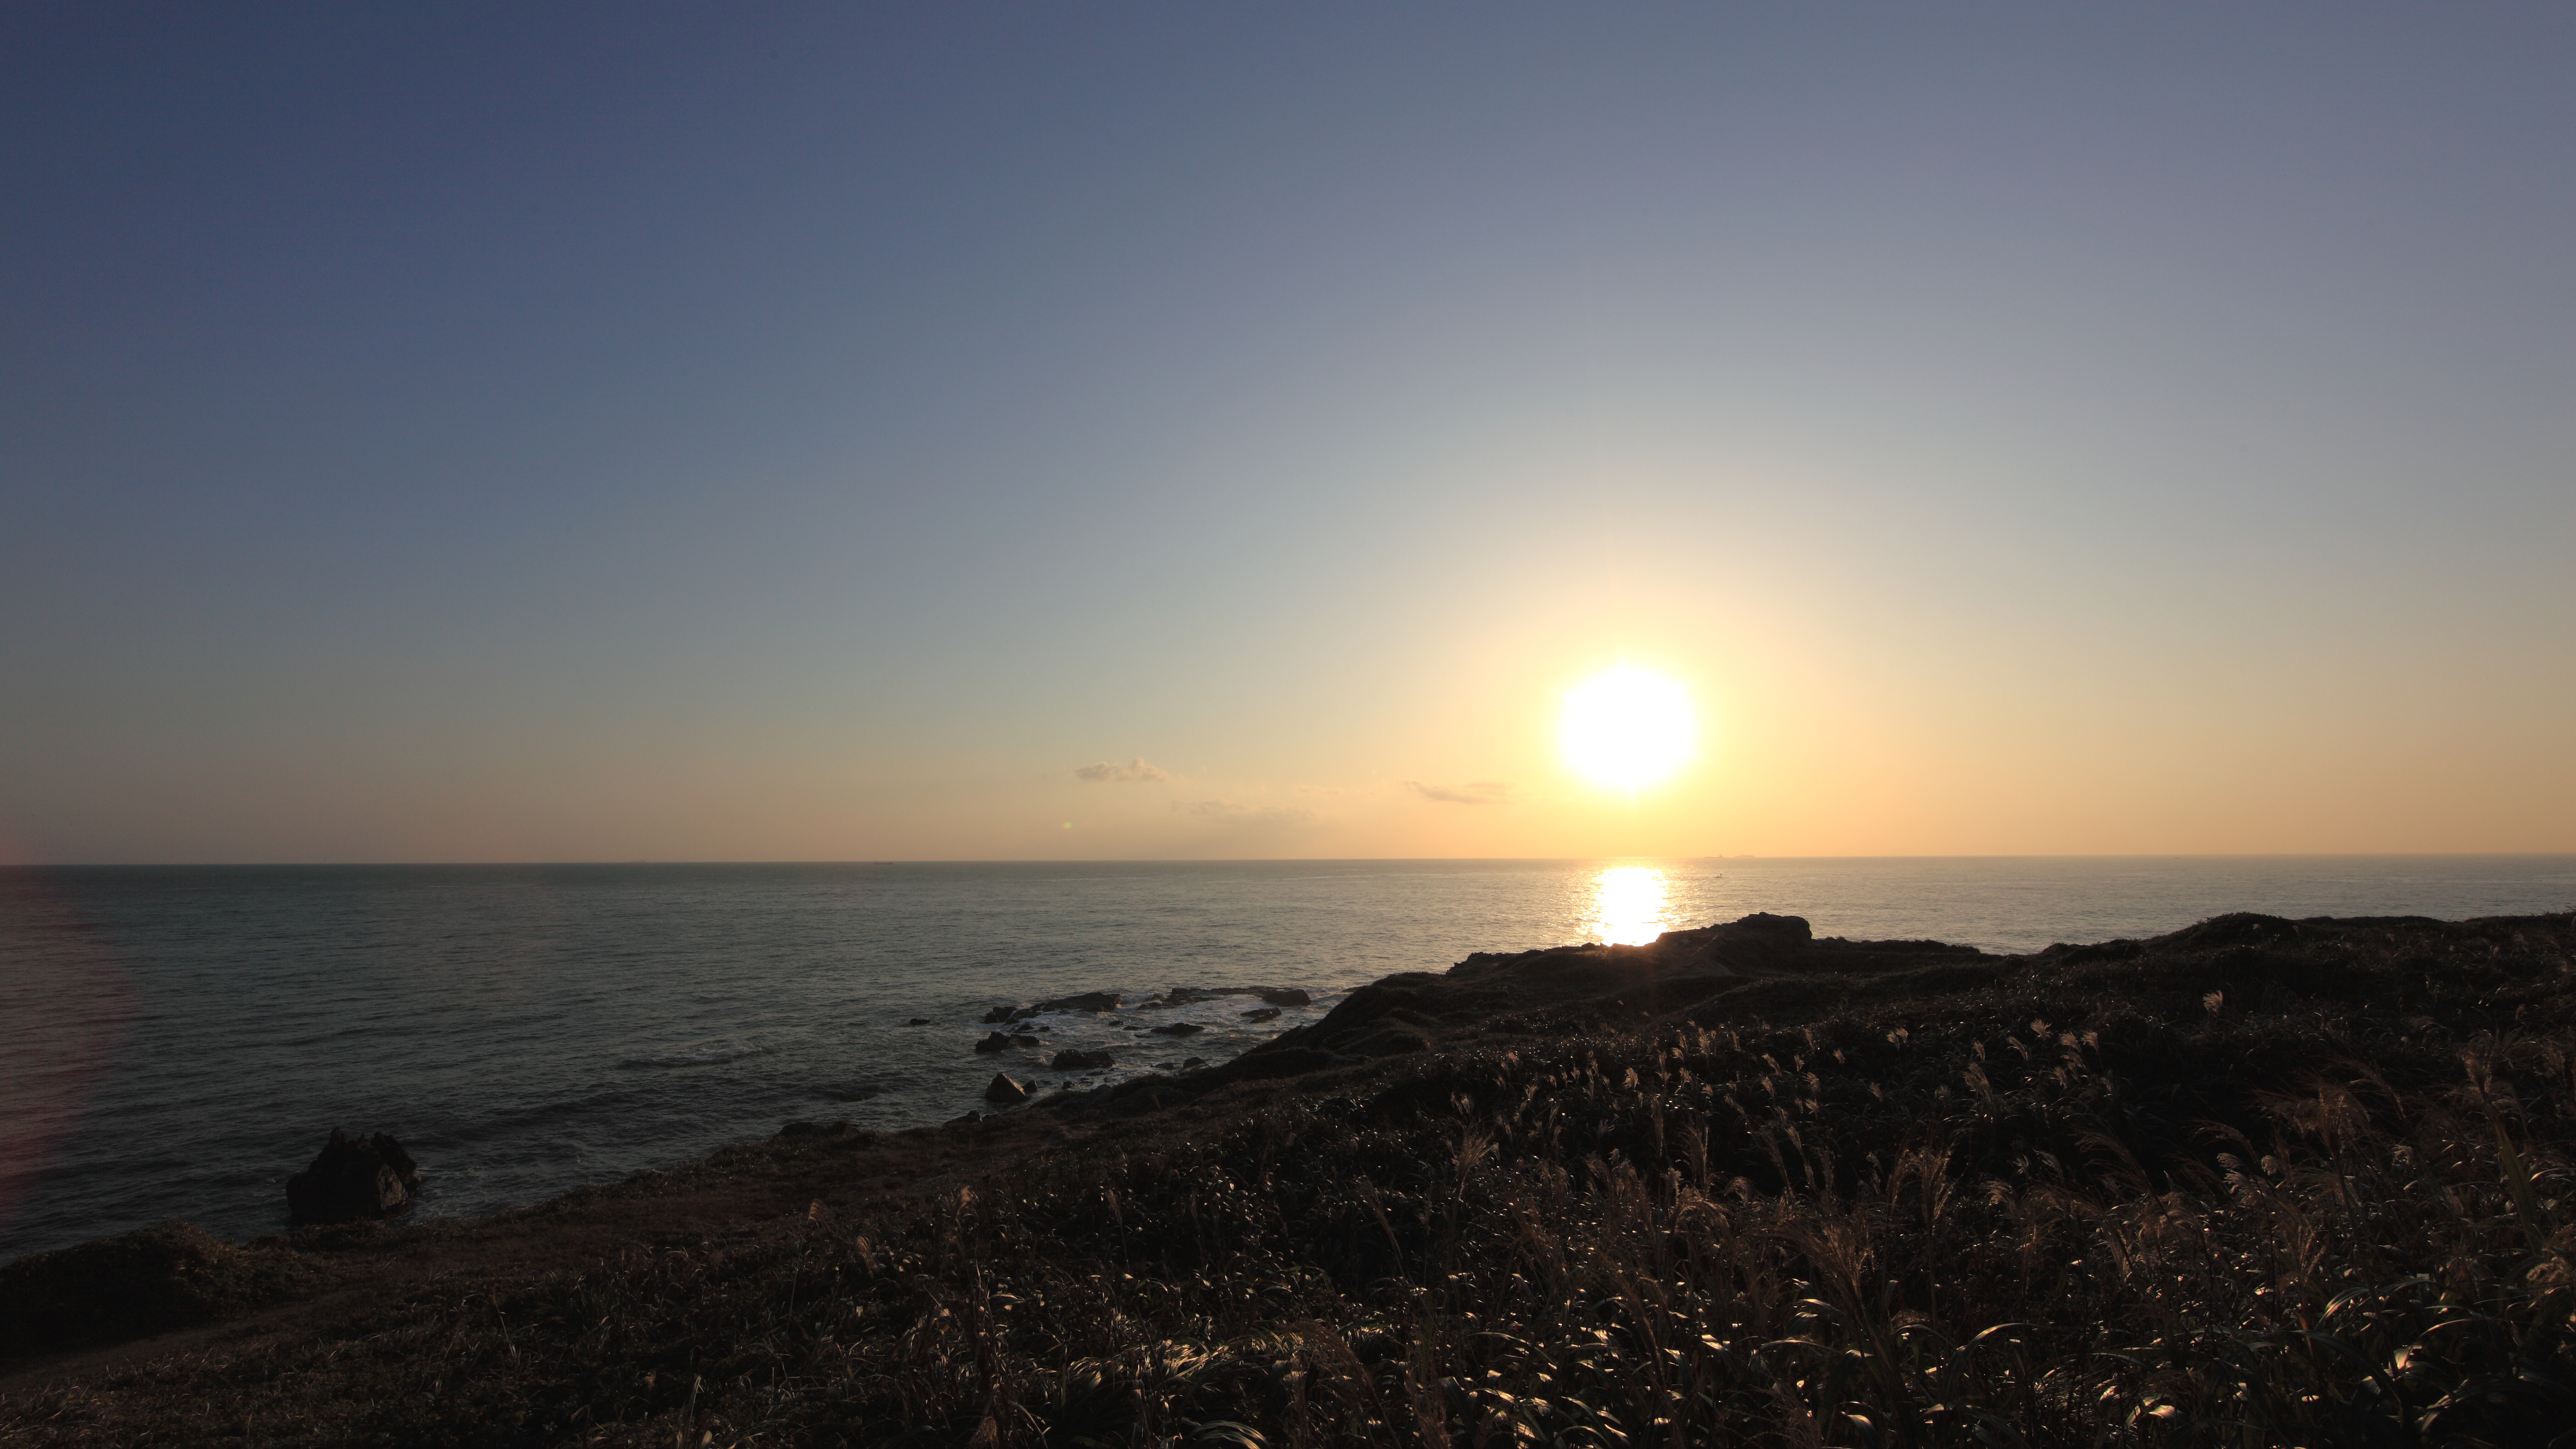
beach, sea, coast, ocean, horizon, sun, sunrise, sunset, sunlight, morning, shore, wave, dawn, dusk, evening, high, bay, body of water, 5d, hires, markii, hi, res, resolution, cape, afterglow, atmospheric phenomenon